The Bone Doll's Twin

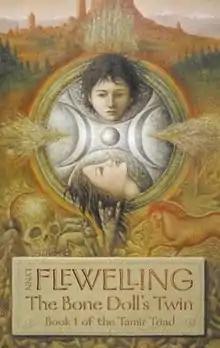
First edition cover

The Bone Doll's Twin is a fantasy novel by American writer Lynn Flewelling, the first in her "Tamir Triad". It is followed by "Hidden Warrior" and then by "Oracle's Queen".